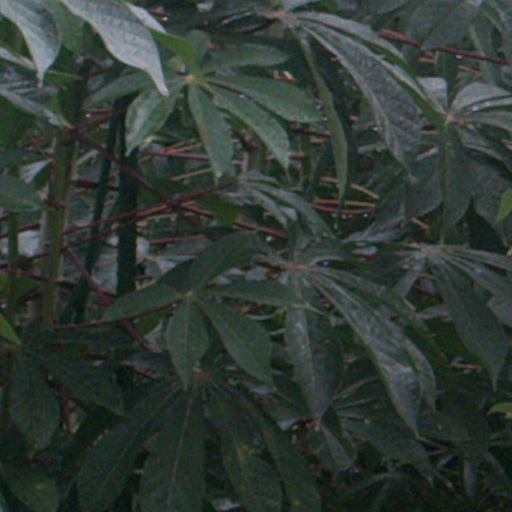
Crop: cassava